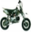
Label: motorcycle